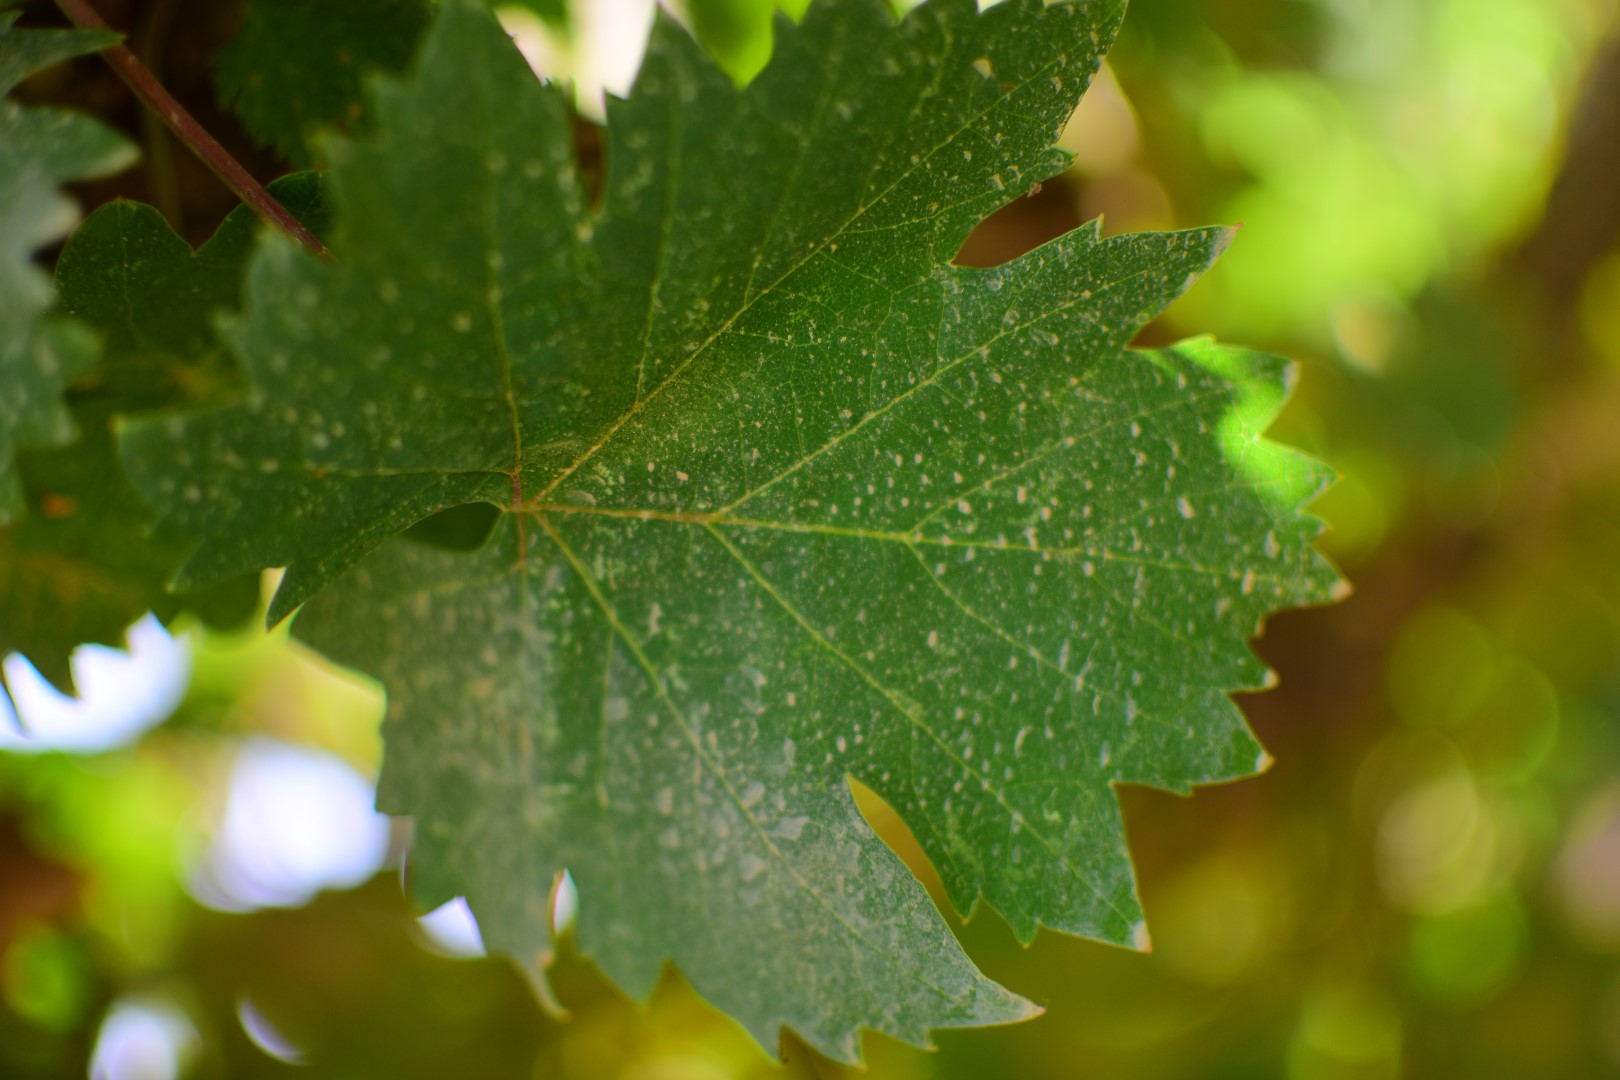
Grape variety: Shdah